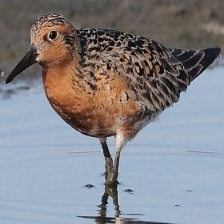
Species: RED KNOT
Scientific name: CALIDRIS CANUTUS
ImageNet parent category: red-backed_sandpiper